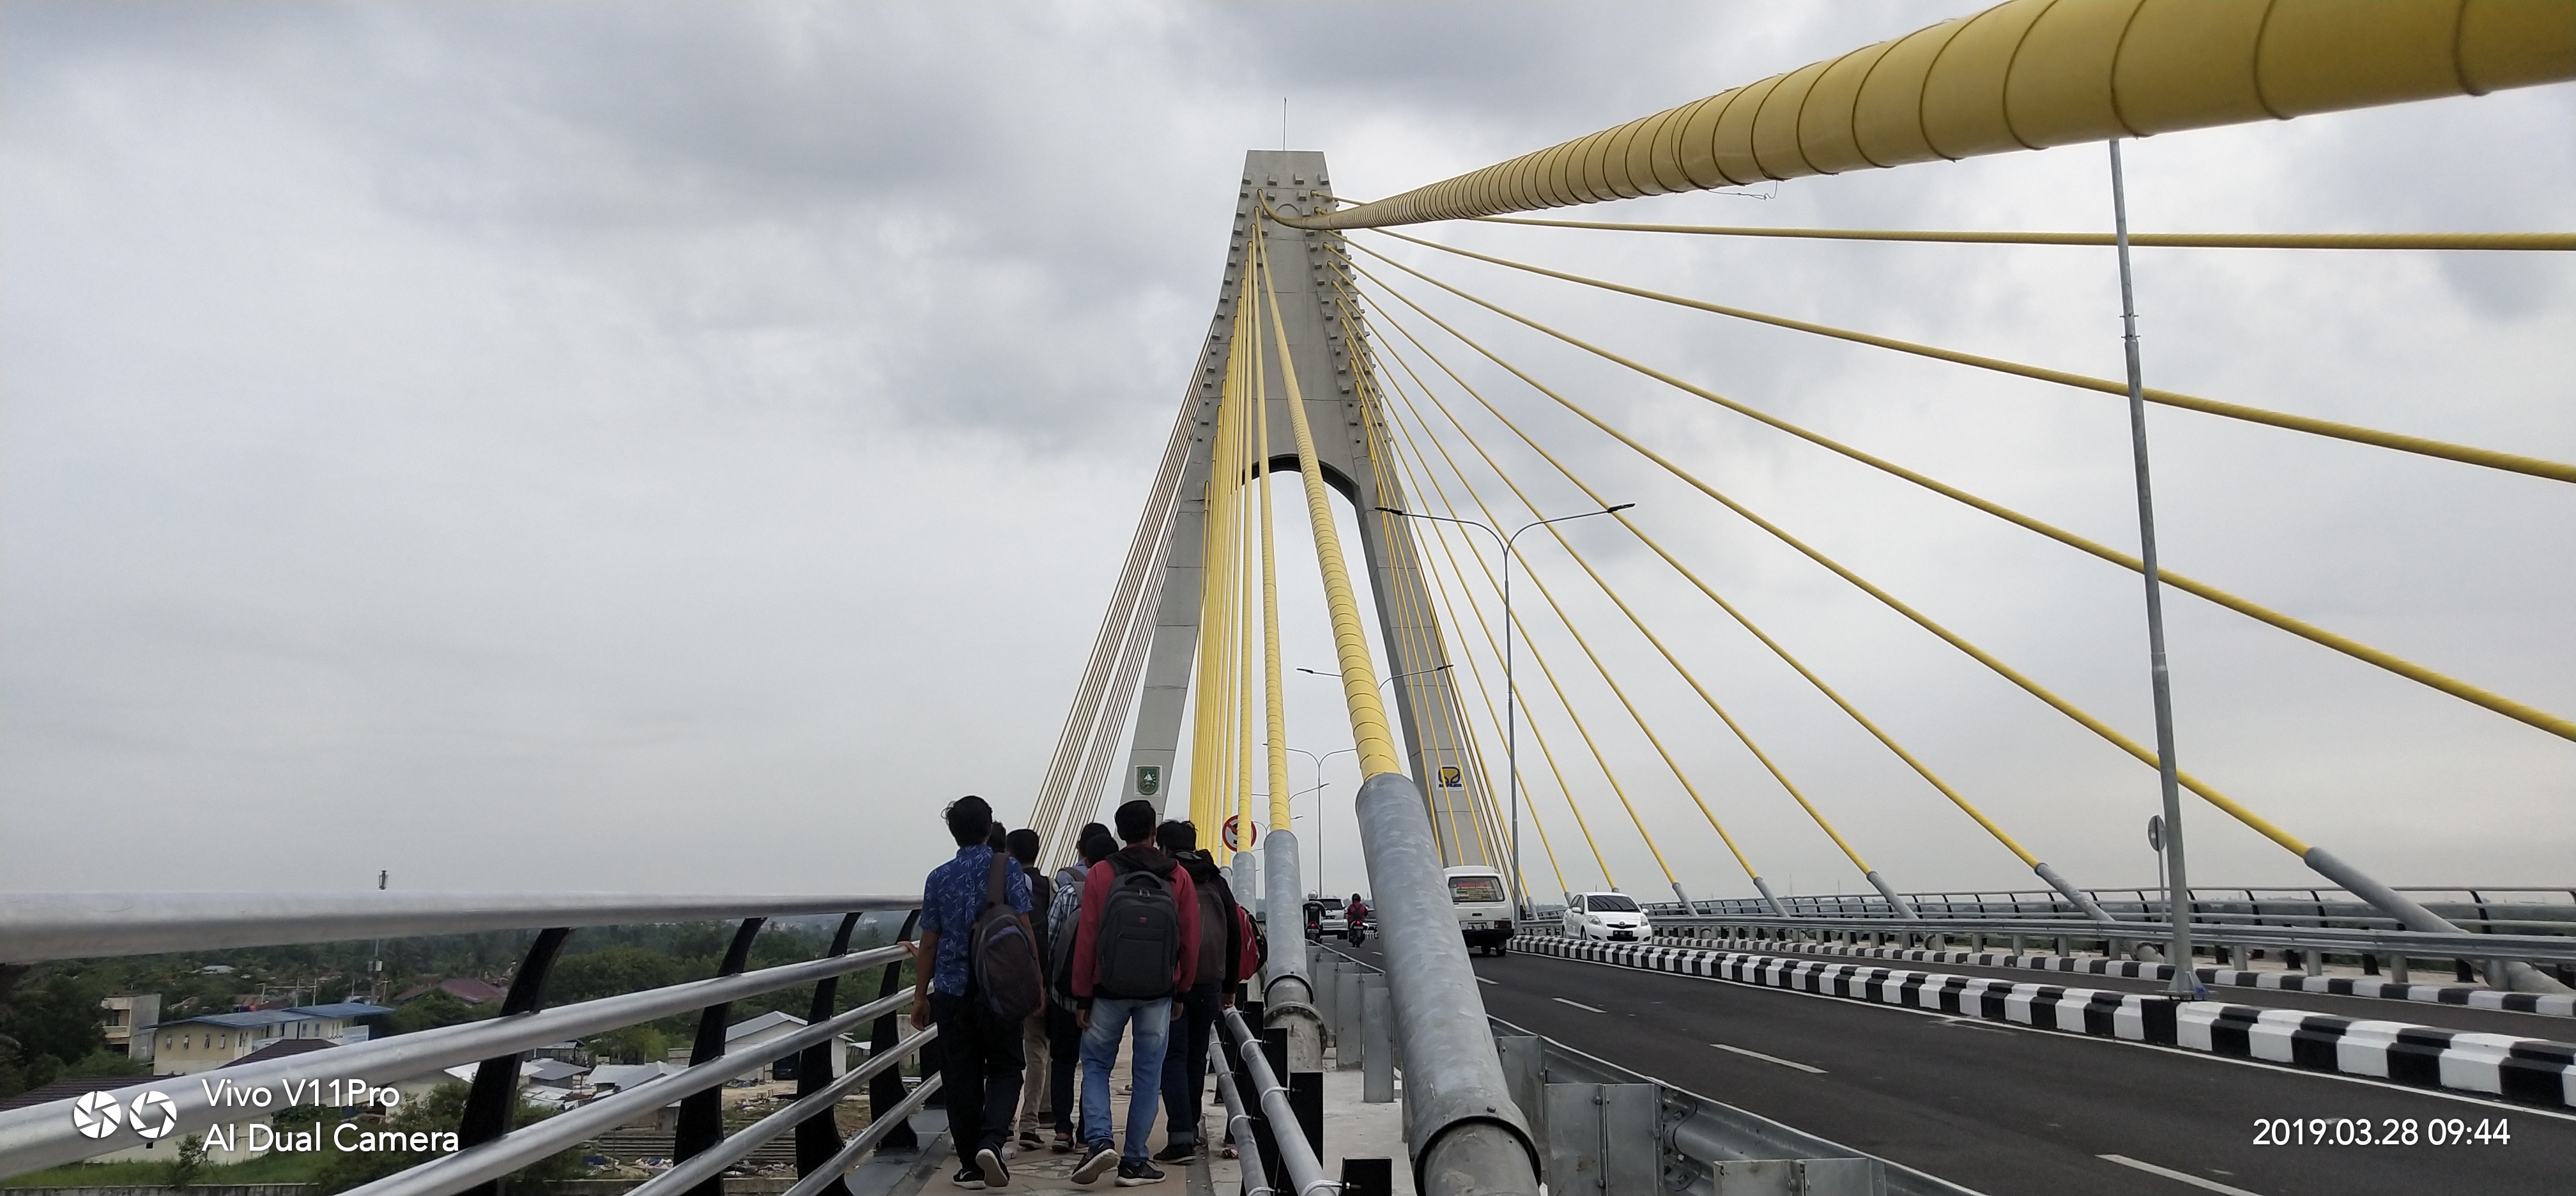
indonesia, cable stayed bridge, bridge, extradosed bridge, suspension bridge, fixed link, skyway, architecture, nonbuilding structure, tourist attraction, brug, concrete bridge